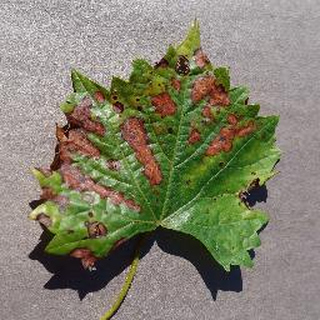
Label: grape_esca_black_measles